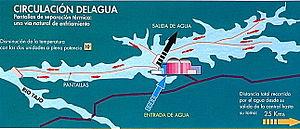
Le réservoir d'Arrocampo, dénommé aussi réservoir d'Arrocampo-Almaraz, se trouve en Espagne, dans la province de Cáceres, en Estrémadure. Il fut construit en 1976 dans le but de permettre la réfrigération de la centrale nucléaire d'Almaraz. Ses eaux baignent les terres des communes d'Almaraz, Romangordo, Saucedilla et Serrejón.